M. R. Lalith Babu

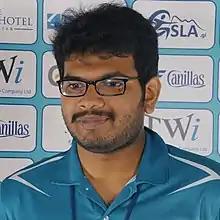
Lalit at the 2017 National Chess Championship

Musunuri Rohit Lalit Babu (born 5 January 1993) is an Indian chess player. He was awarded the title of Grandmaster by FIDE in 2012. He is the 4th GrandMaster from Andhra Pradesh, part of the team that won India's first bronze medal in the 41st Chess Olympiad in 2014, Commonwealth gold medalist, Asian silver medalist, won the Indian Chess Championship in 2017, and Limca Book record holder. He has won 20 individual gold, 15 individual silver and 14 individual bronze medals in National as well as international tournaments.